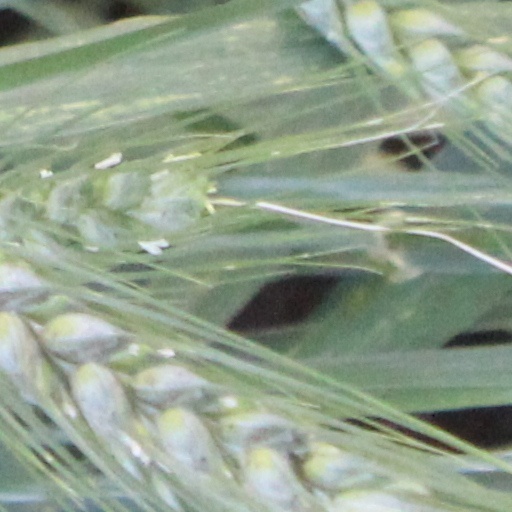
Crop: wheat